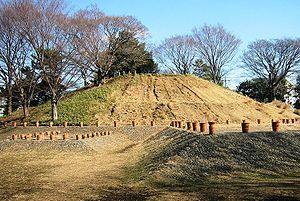
Les kofun sont des monuments funéraires japonais datés d’entre le IIIᵉ et le VIIᵉ siècle, qui ont donné leur nom à la période Kofun.